Madness (manga)

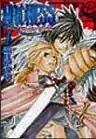
The first volume of "Madness" as published by Gentosha Comics, Inc. on the July 24, 2004

Madness is a Japanese yaoi and adventure manga series written and illustrated by Kairi Shimotsuki, who also writes shonen and seinen manga. It is serialized in "Comic Manga Lynx", under Gentosha Comics, Inc. It is set in 3000 AD, where Catholic priest Izaya and his mass-murderer teammate Kyou fight to save the world from a series of natural disasters. The manga is licensed in North America by Tokyopop's imprint Blu.